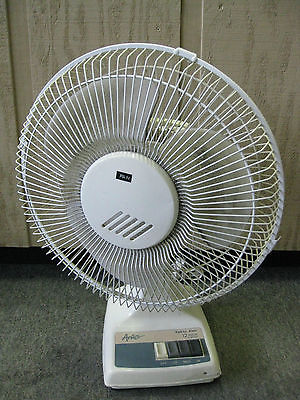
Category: fan